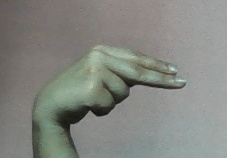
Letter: ain